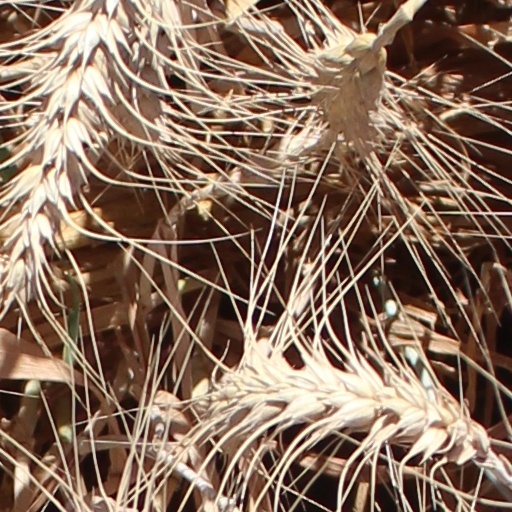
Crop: wheat